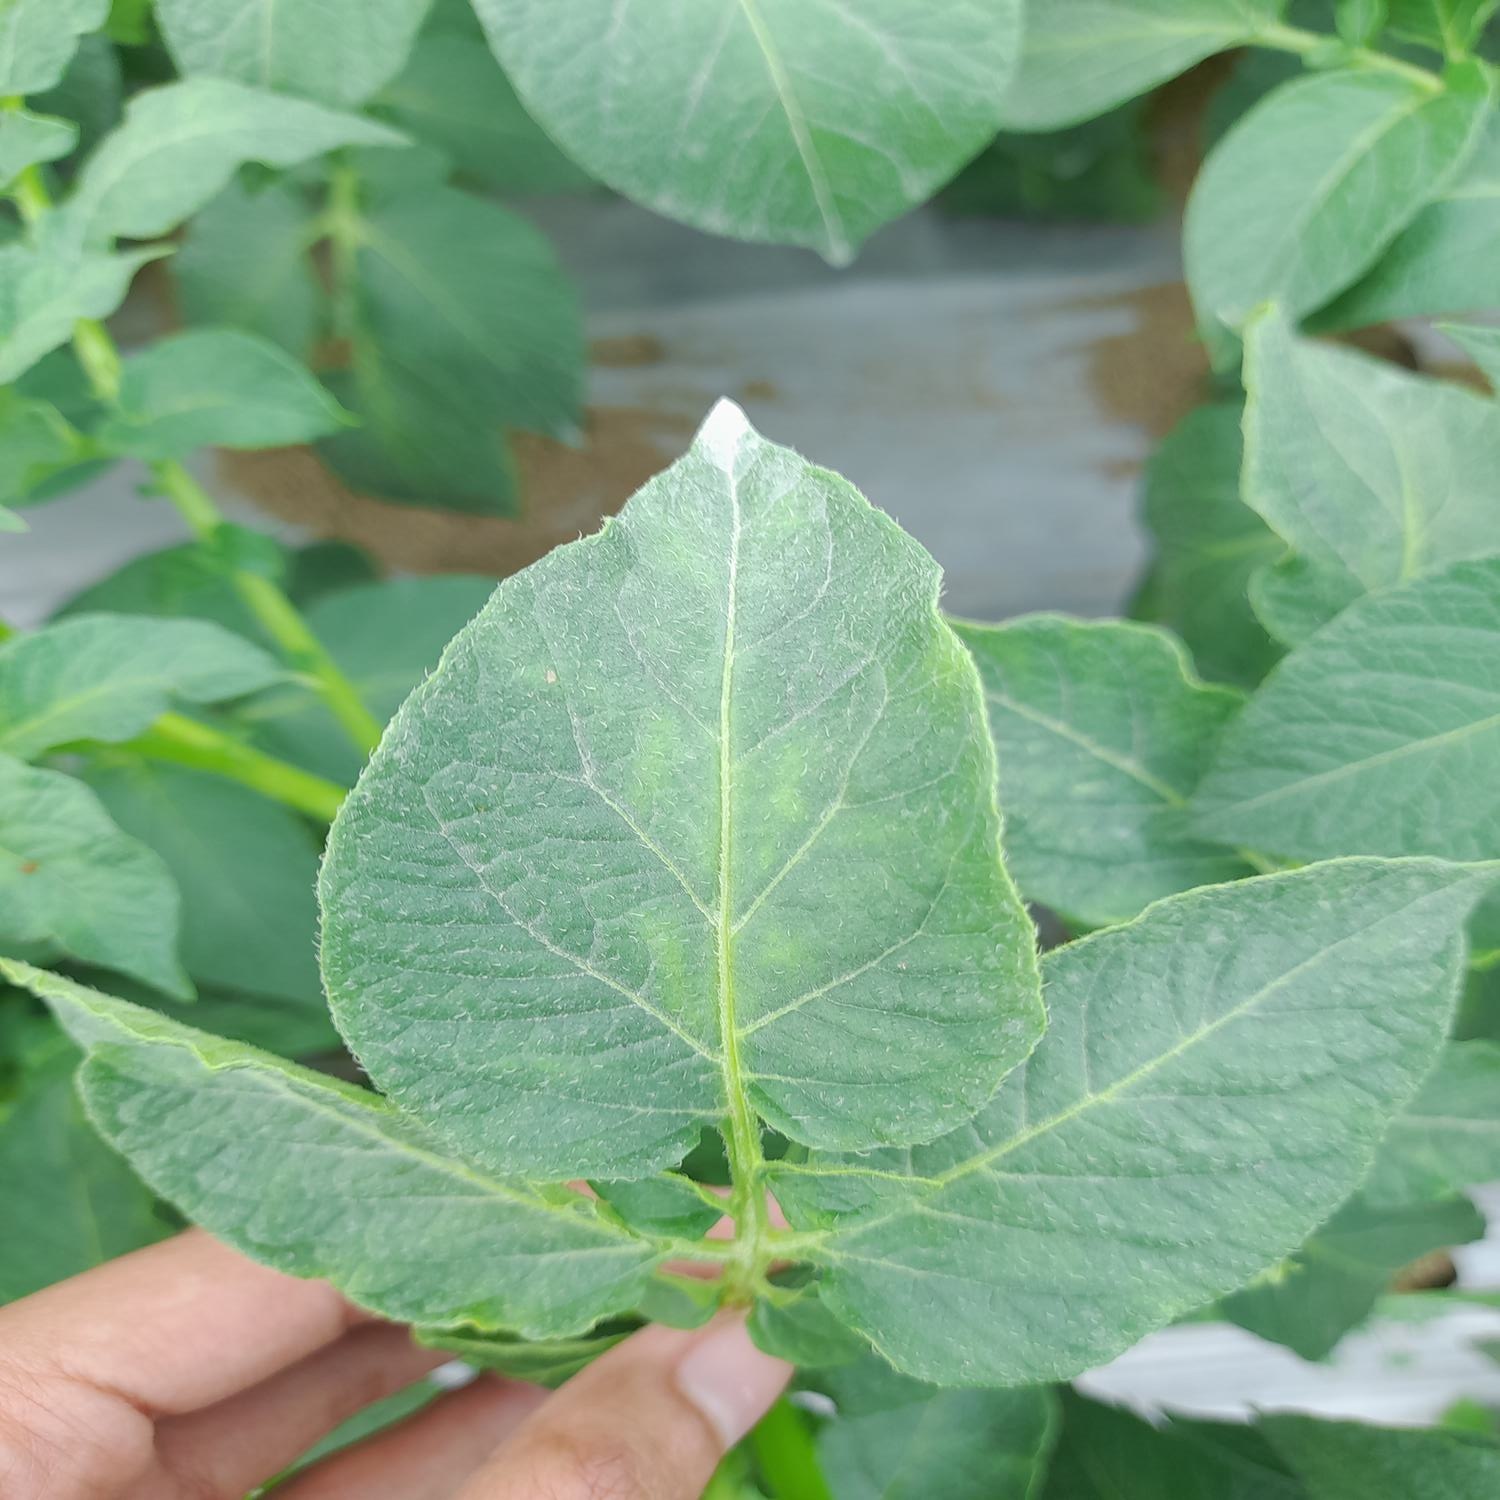
Etiqueta: Virus